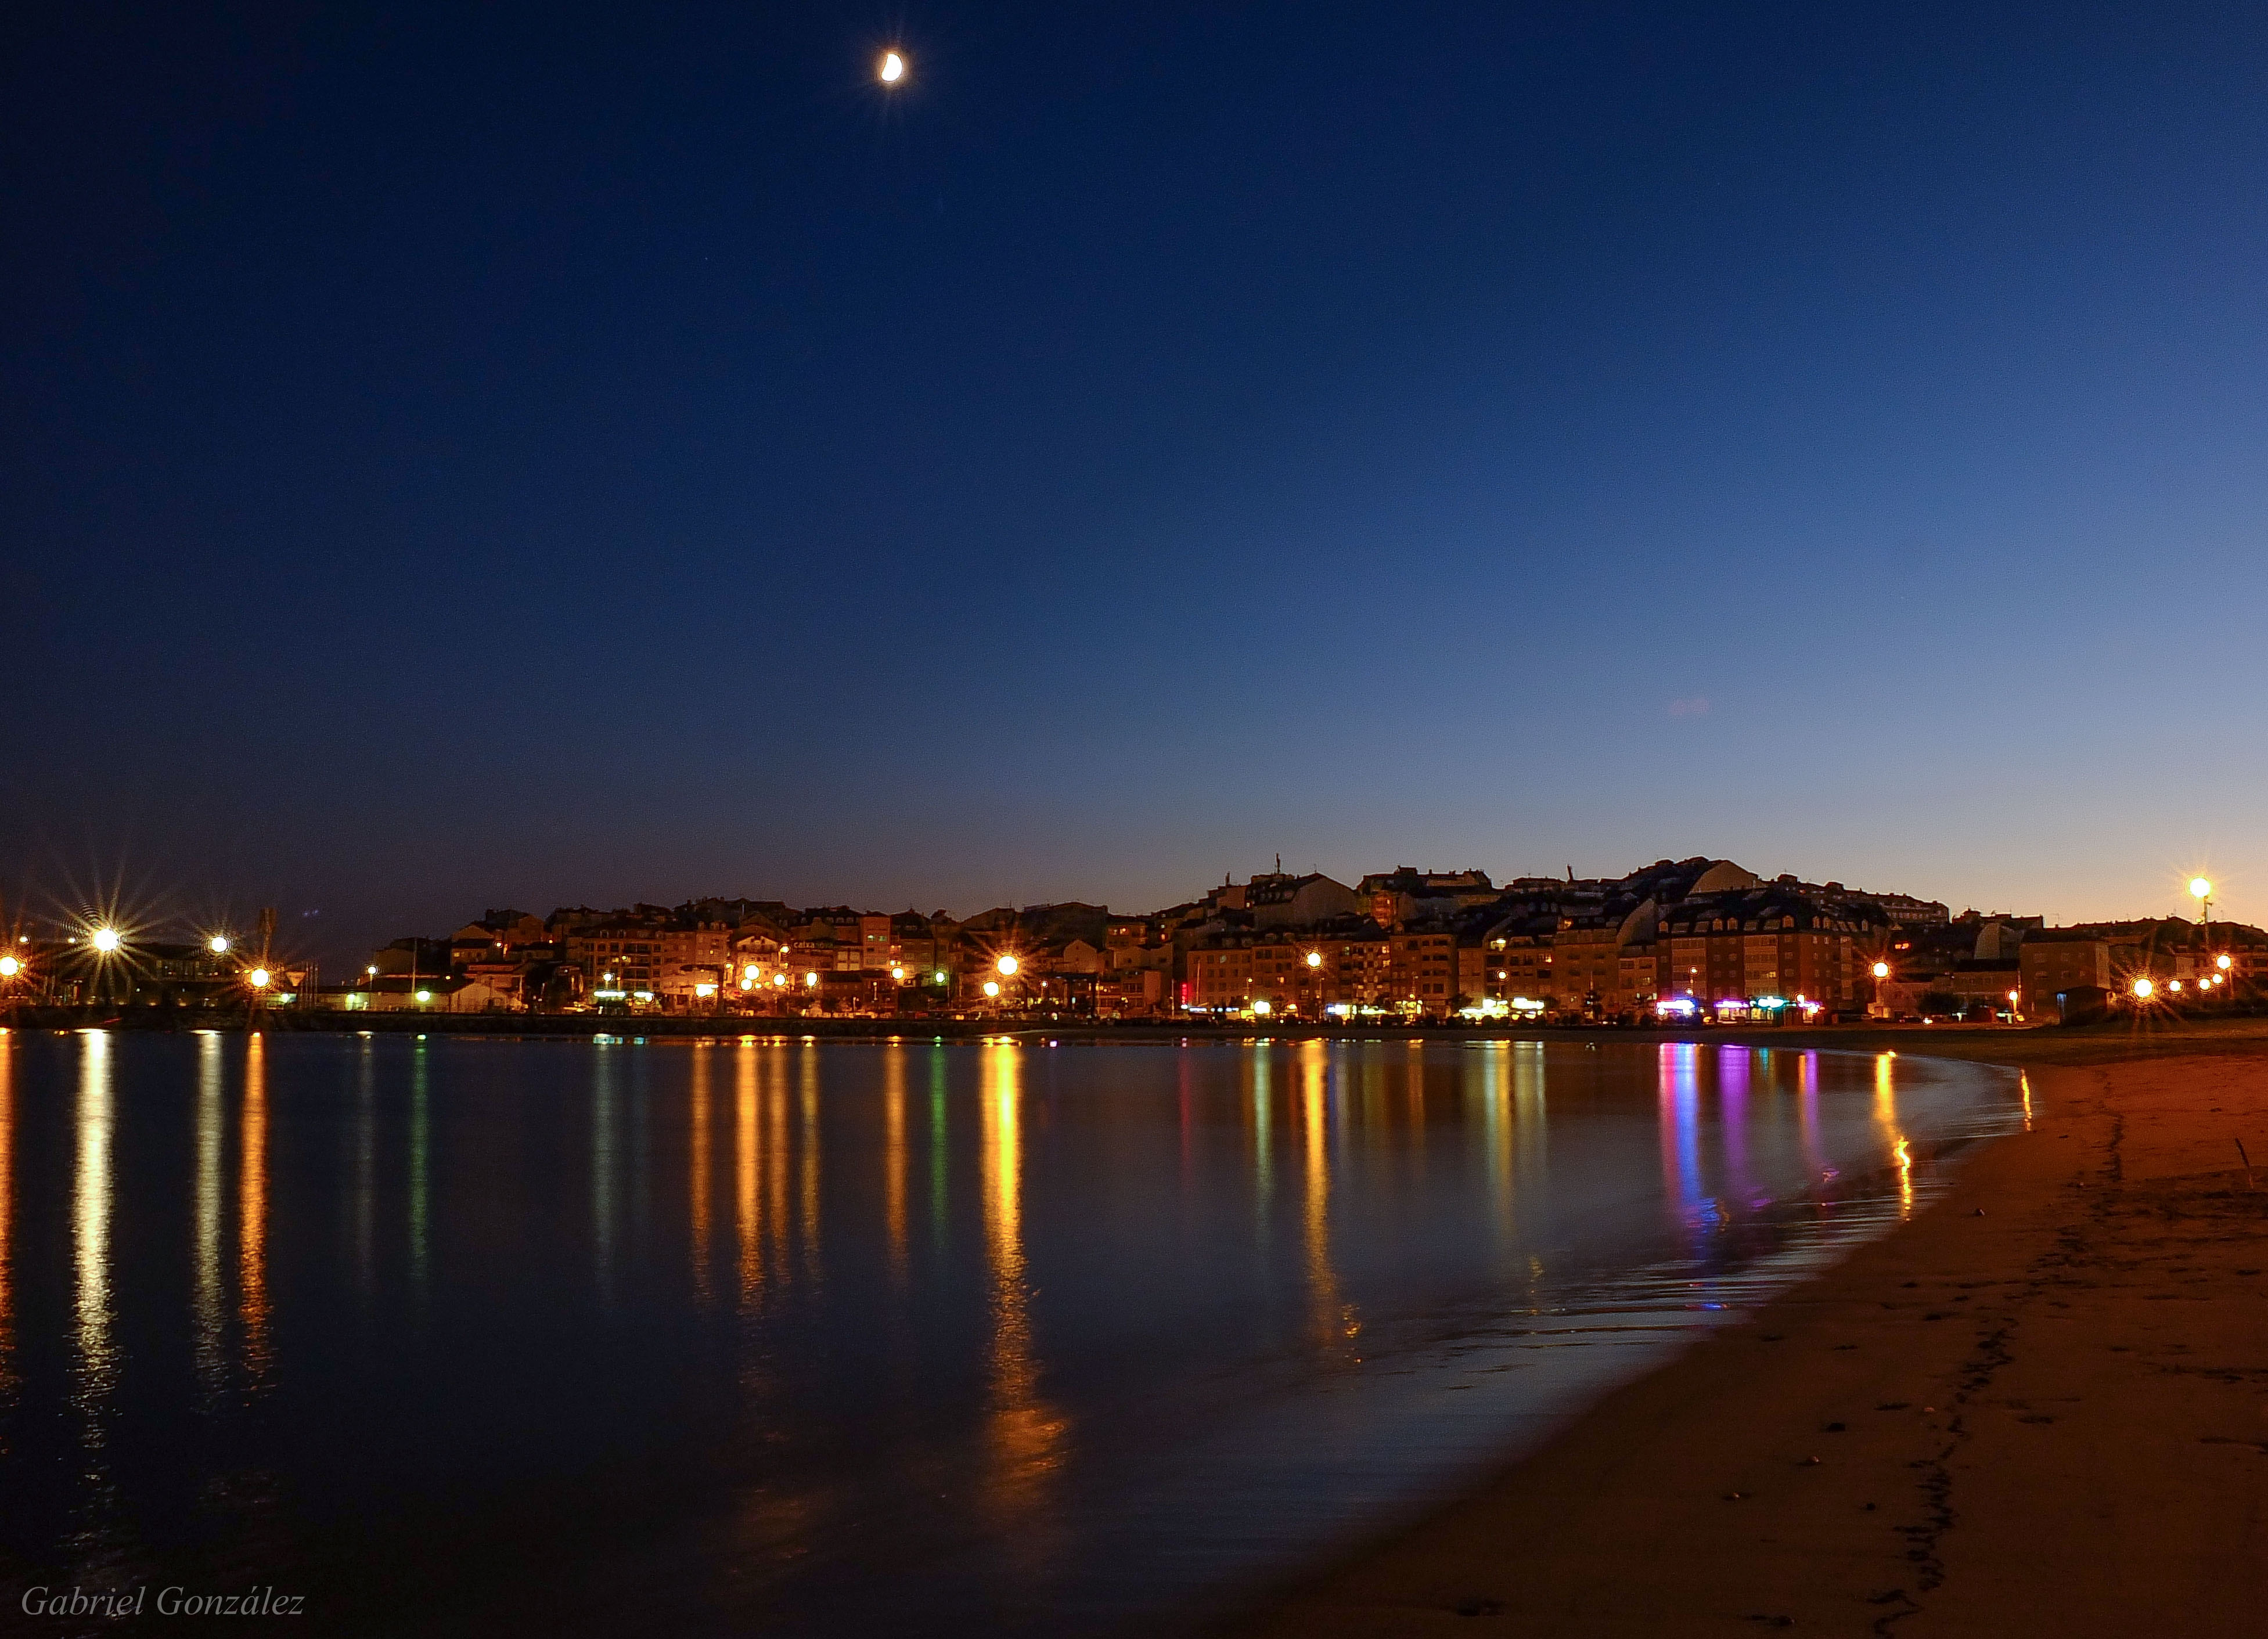
landscape, sea, horizon, light, sky, sunrise, sunset, night, sunlight, morning, dawn, cityscape, dusk, evening, reflection, spain, puestadesol, galicia, pontevedra, paisajes, atardecer, espana, ggl1, gaby1, portonovo, fujifilmxs1, po308portonovogaliciaespa a